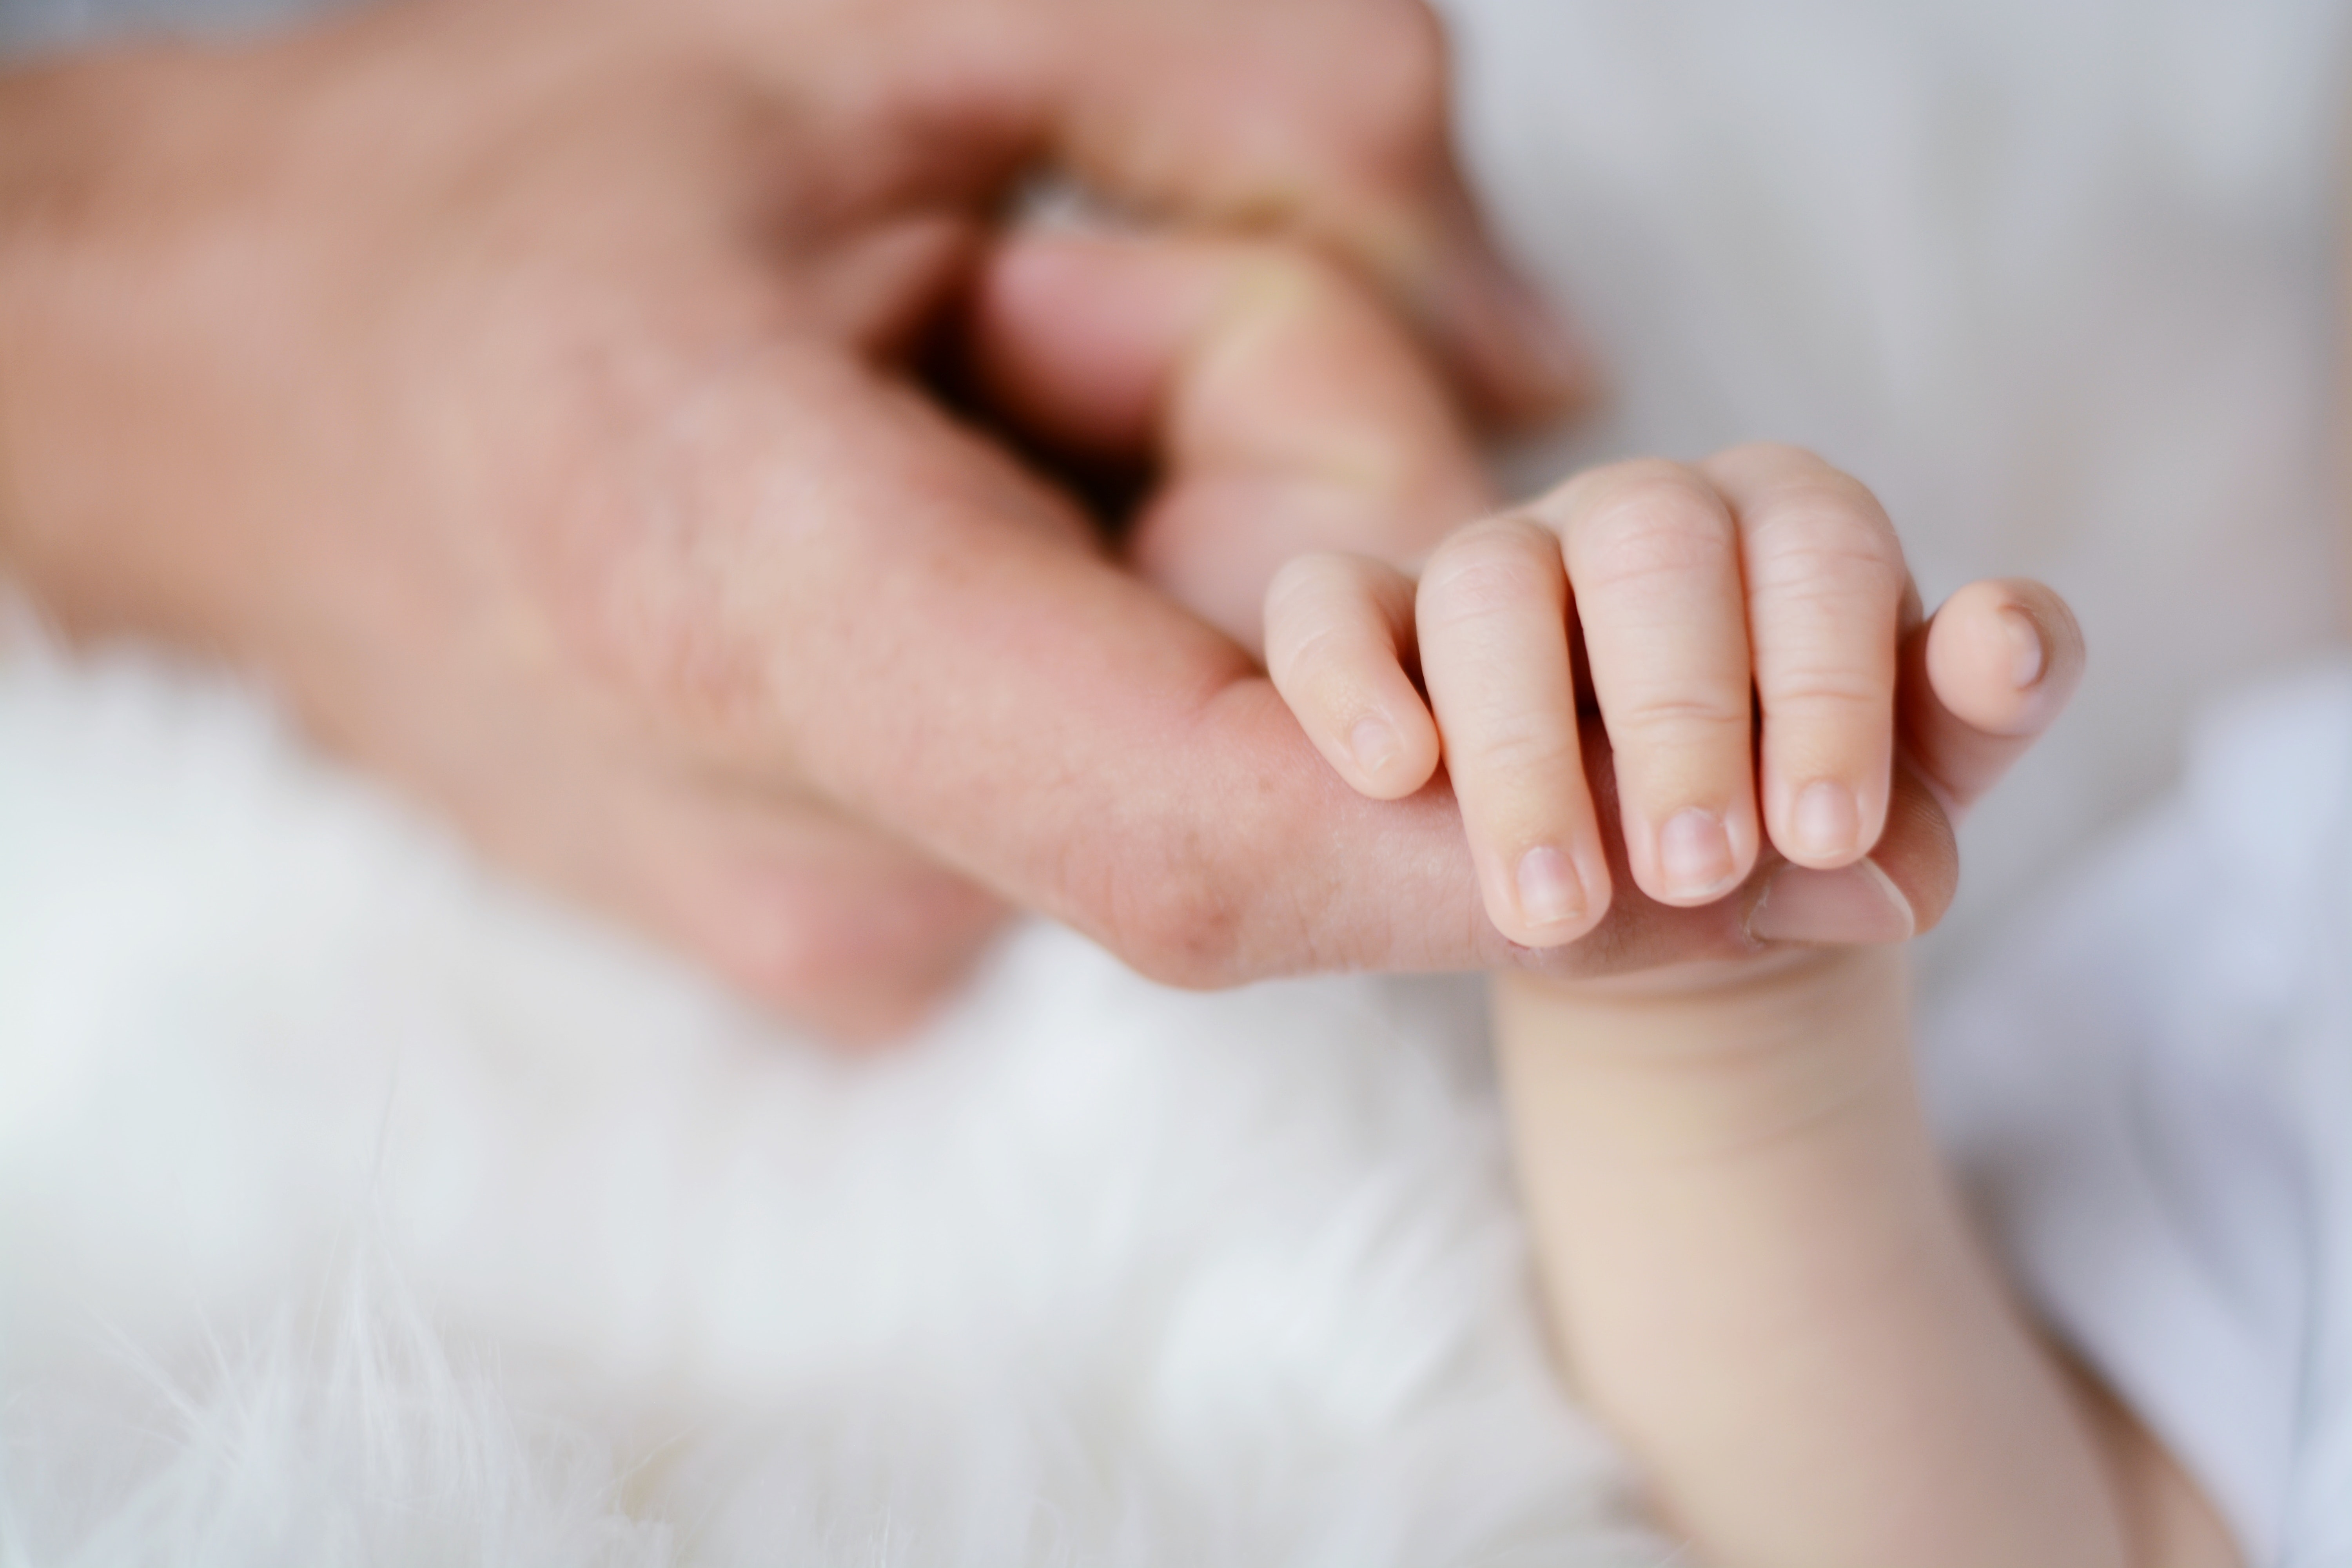
skin, hand, finger, nail, close up, joint, neck